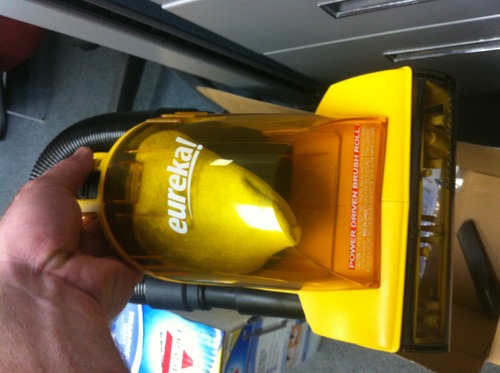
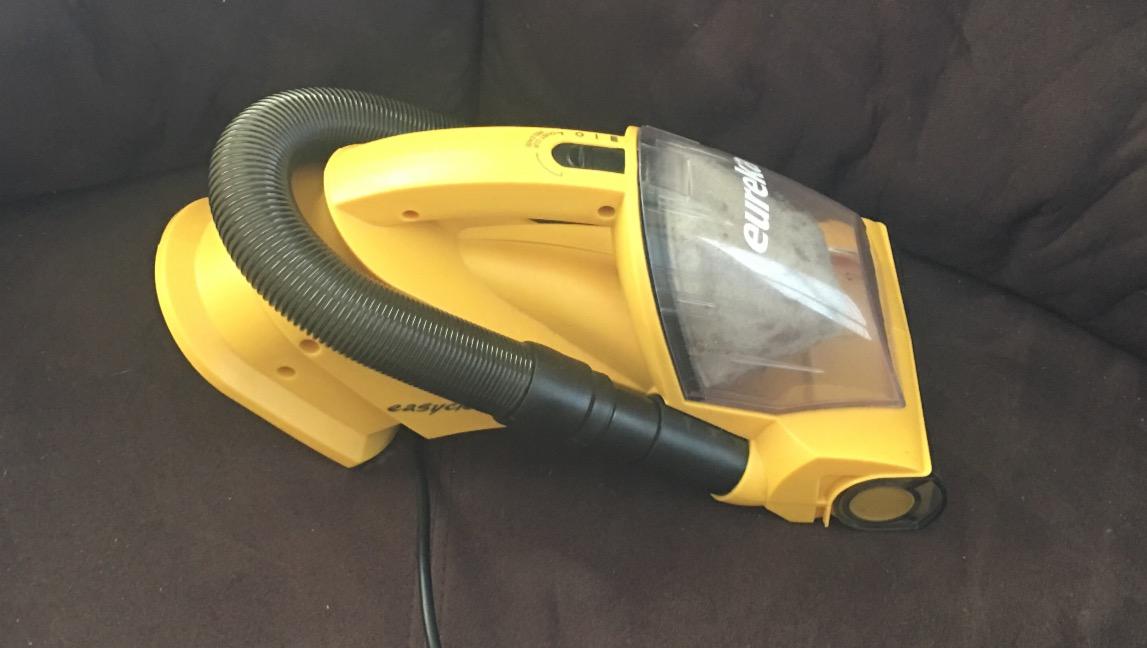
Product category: items_vacuum
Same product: yes